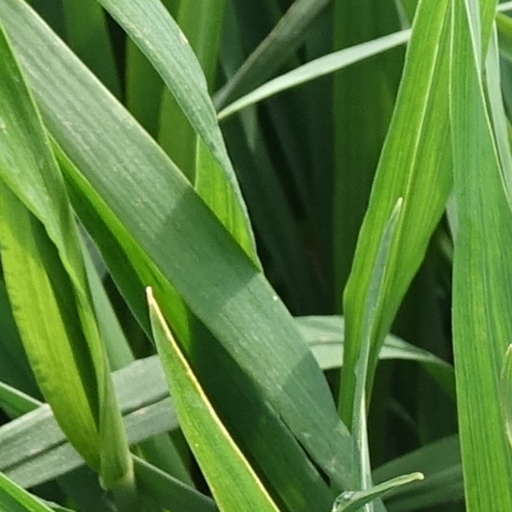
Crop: wheat